Theodore Hesburgh

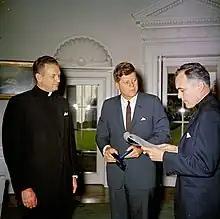
Hesburgh presents the Laetare Medal to John F. Kennedy on November 22, 1961

Hesburgh served as Notre Dame's president for thirty-five years, from 1952 until his retirement in 1987. At that time his was "the longest presidency in American higher education." Hesburgh immediately began efforts to transform the school, primarily known for its football program, "into a nationally respected institution of higher learning." In 1953 the university created the Distinguished Professors Program to attract top scholars to Notre Dame. By the time of Hesburgh's retirement in 1987, the school had established more than a hundred distinguished professorships.